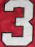
Number: 3